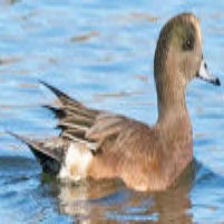
Species: AMERICAN WIGEON
Scientific name: MARECA AMERICANA
ImageNet parent category: drake